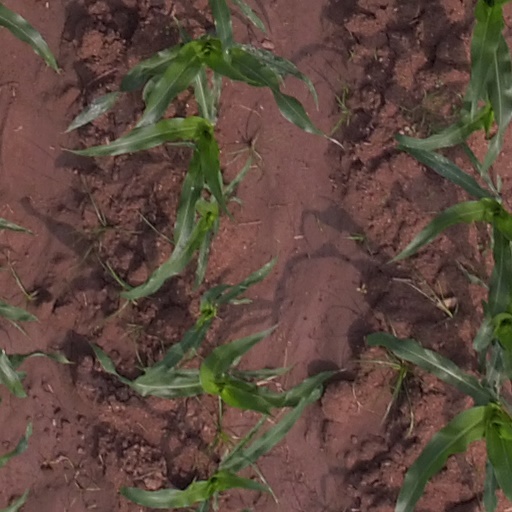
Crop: maize; corn